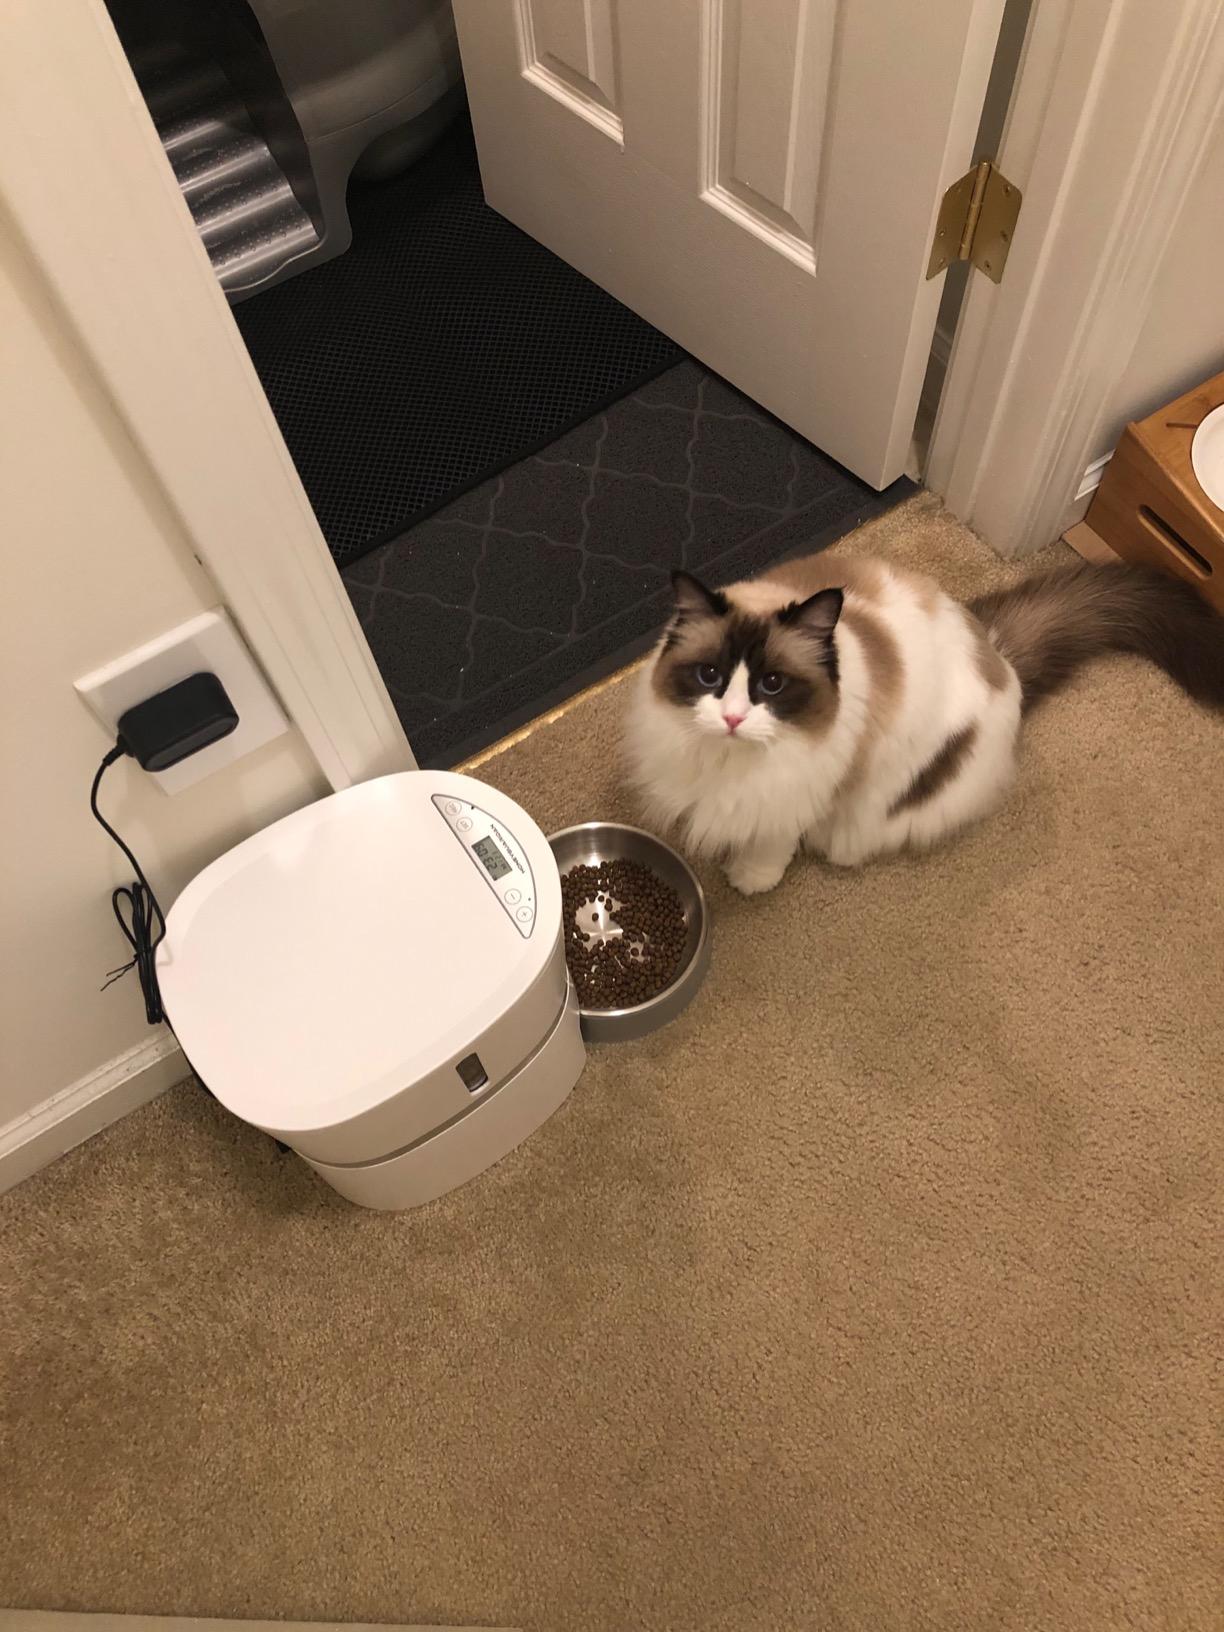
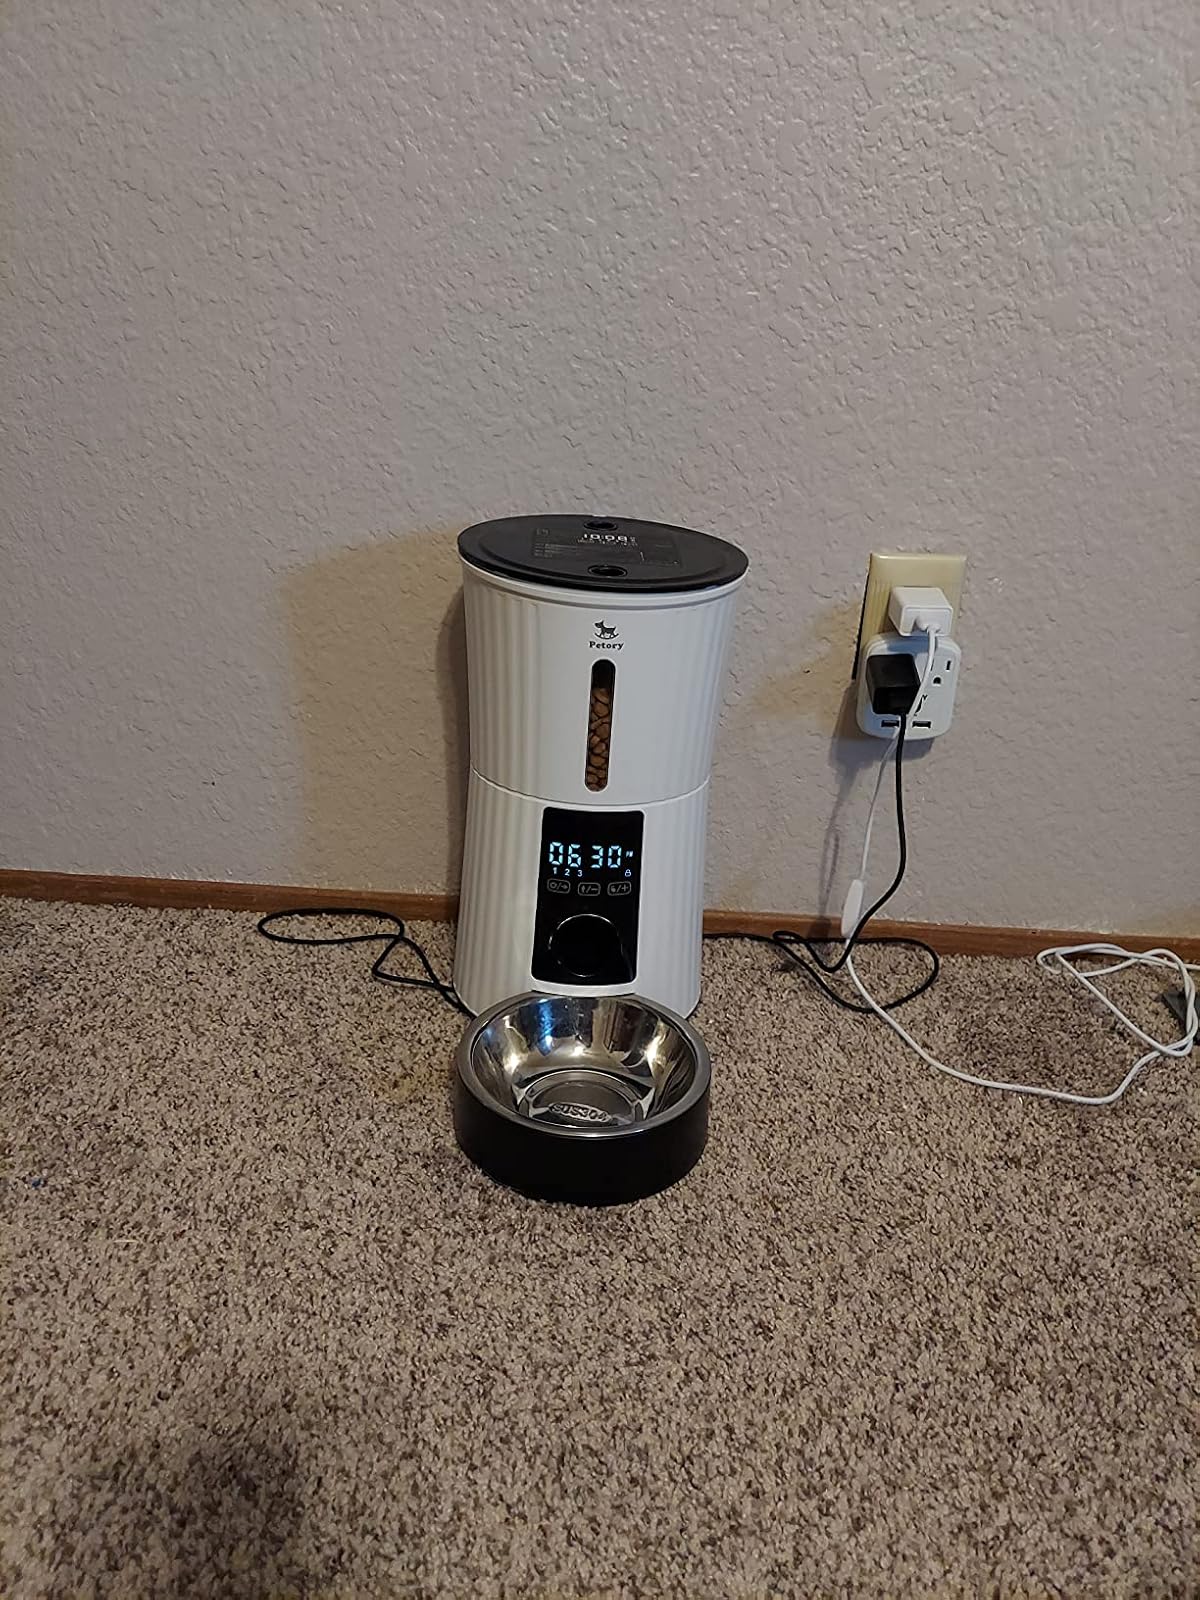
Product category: items_feeder
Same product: no